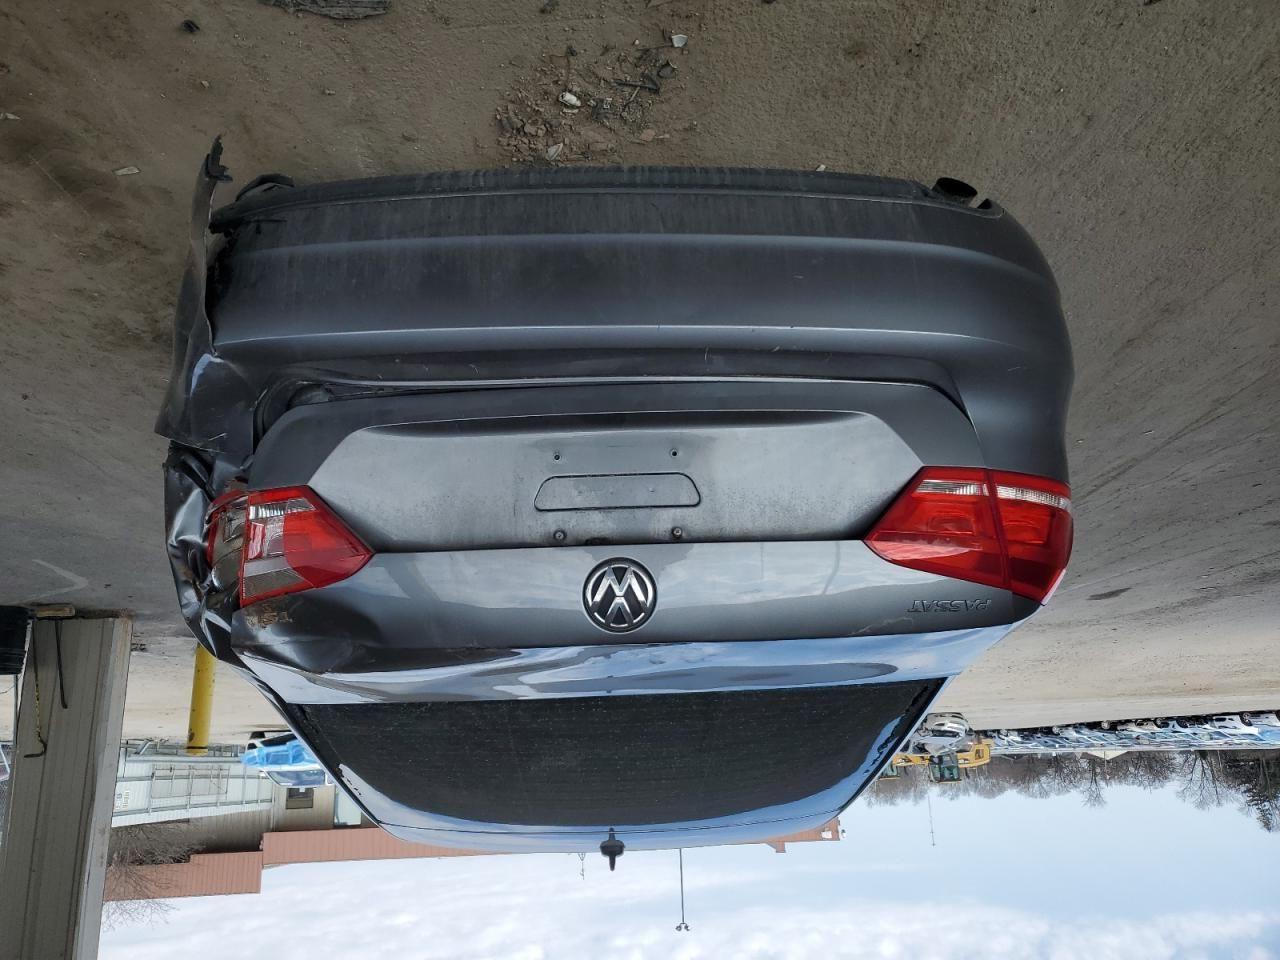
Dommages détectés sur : aile arrière droite, malle, feu arrière droit, pare-choc arrière, plaque d'immatriculation arrière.
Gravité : majeur